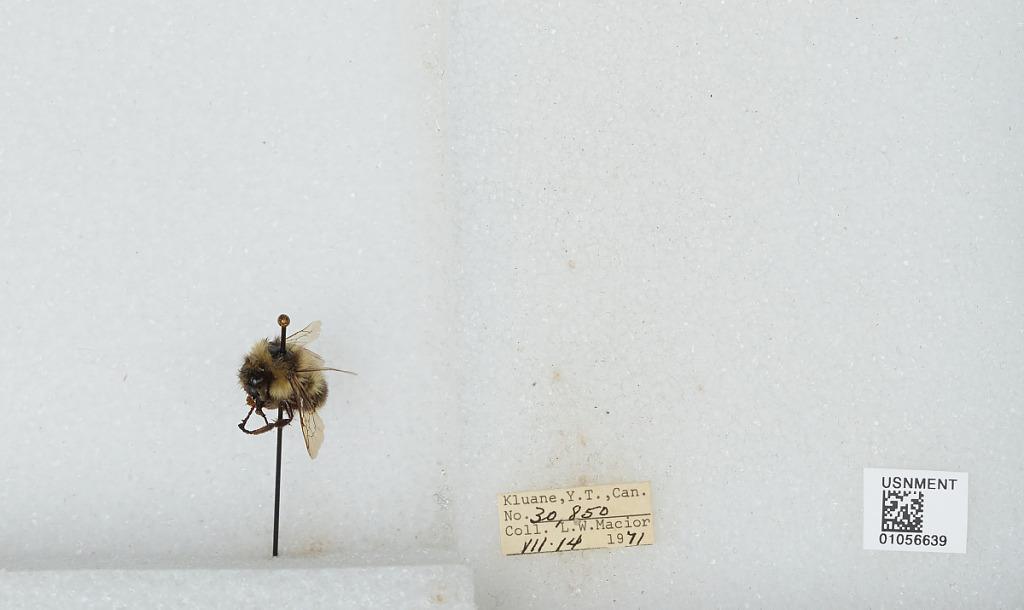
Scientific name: Bombus bifarius nearcticus
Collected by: L. Macior
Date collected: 1971-7-14
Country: Canada
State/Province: Yukon Territory
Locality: Kluane
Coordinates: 60.75, -139.5